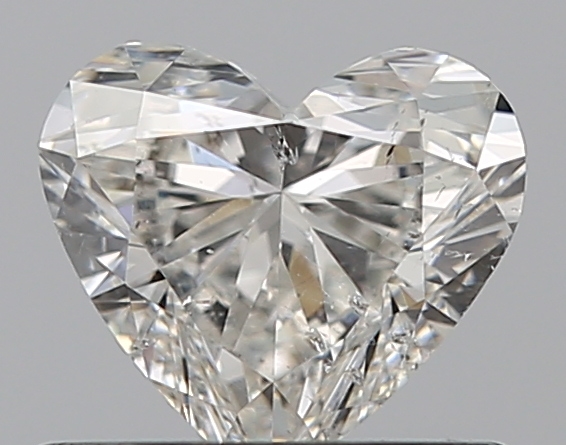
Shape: heart
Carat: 0.51
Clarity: SI2
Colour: H
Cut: EX
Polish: EX
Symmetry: VG
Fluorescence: F
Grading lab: GIA
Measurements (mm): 5.02 x 5.53 x 3.11